Bertram Allen (Royal Navy officer)

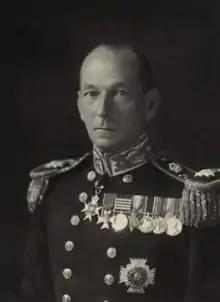
Allen in 1930

Paymaster Rear-Admiral Sir Bertram Cowles Allen (29 November 1875 – 7 February 1957) was a British Royal Navy officer.